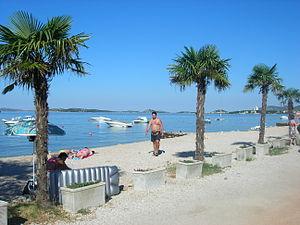
Vodice est une ville et une municipalité située au nord de la Dalmatie centrale, dans le comitat de Šibenik-Knin, en Croatie. Au recensement de 2001, la municipalité comptait 9 047 habitants, dont 94,79 % de Croates et la ville seule comptait 6 116 habitants.